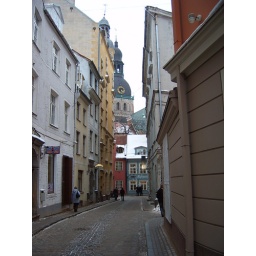
Side street in Bratislava Slovakia with church at the end.